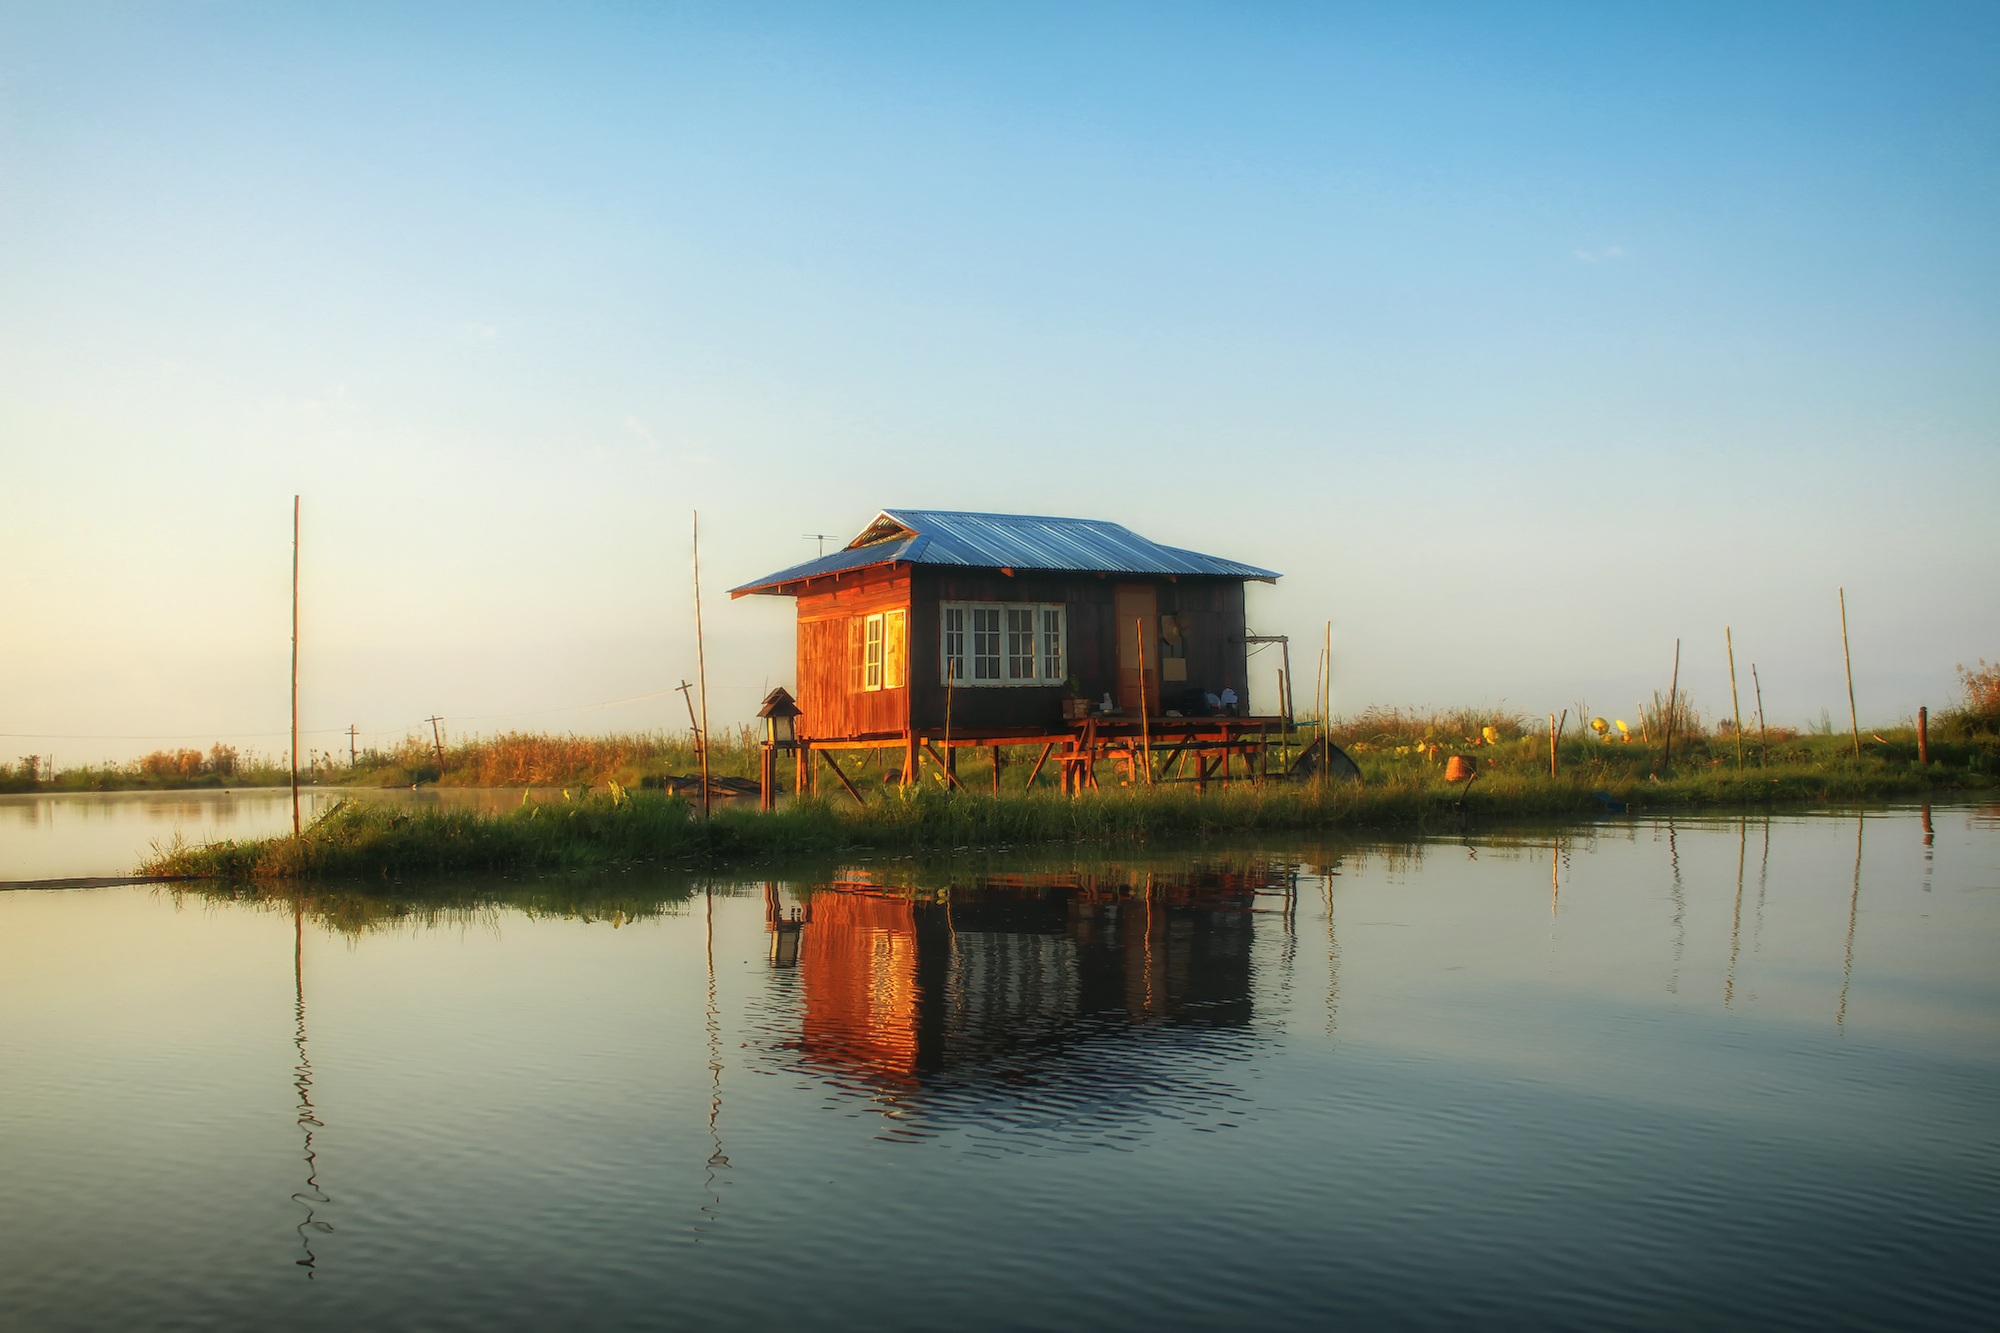
sea, water, nature, dock, sunset, house, morning, shore, lake, home, river, dusk, evening, reflection, scenic, boathouse, reservoir, waterway, lakeside, outside, reflections, waterside, myanmar, rural area, inle lake, lake house